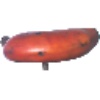
Label: red_banana